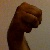
The image shows a hand gesture representing the letter 'M' in Indian Sign Language.